Berlin Dresdner Bahnhof

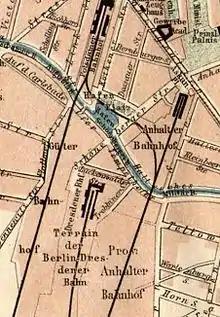
Dresdner Bahnhof (centre) on an 1875 map

The station building was fairly small in size and inconveniently located some distance from the Berlin city centre, south of the Landwehrkanal. The surrounding area in the "Tempelhofer Vorstadt" quarter (today part of the Kreuzberg district) was largely dominated by railway infrastructure. Close by were the approach tracks of the larger Anhalter Bahnhof and Potsdamer Bahnhof, and their associated goods stations and locomotive depots.